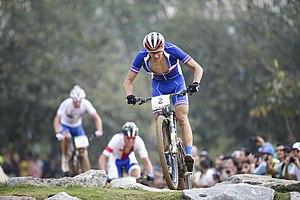
VTT cross-country masculin aux Jeux olympiques d'été de 2016 Português: Ciclismo nos Jogos Olímpicos de Verão de 2016 - cross-country dos homens
Julien Absalon, né le 16 août 1980 à Remiremont, est un coureur cycliste français spécialiste de VTT cross-country. Dans cette discipline, il est l'un des coureurs les plus titrés : double champion olympique en 2004 et 2008 ; quintuple champion du monde entre 2004 et 2007 puis 2014 ; sept fois vainqueur du classement général de la coupe du monde en 2003, de 2006 à 2009, en 2014 et 2016 ; quintuple champion d'Europe en 2006 et de 2013 à 2016 ; et quatorze fois champion de France entre 2003 et 2016. En coupe du monde, il détient le record de manches remportées avec 33 manches au total.